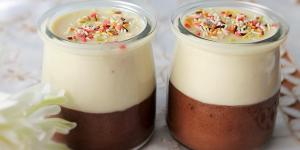
mousse de dos chocolates y naranja con thermomix